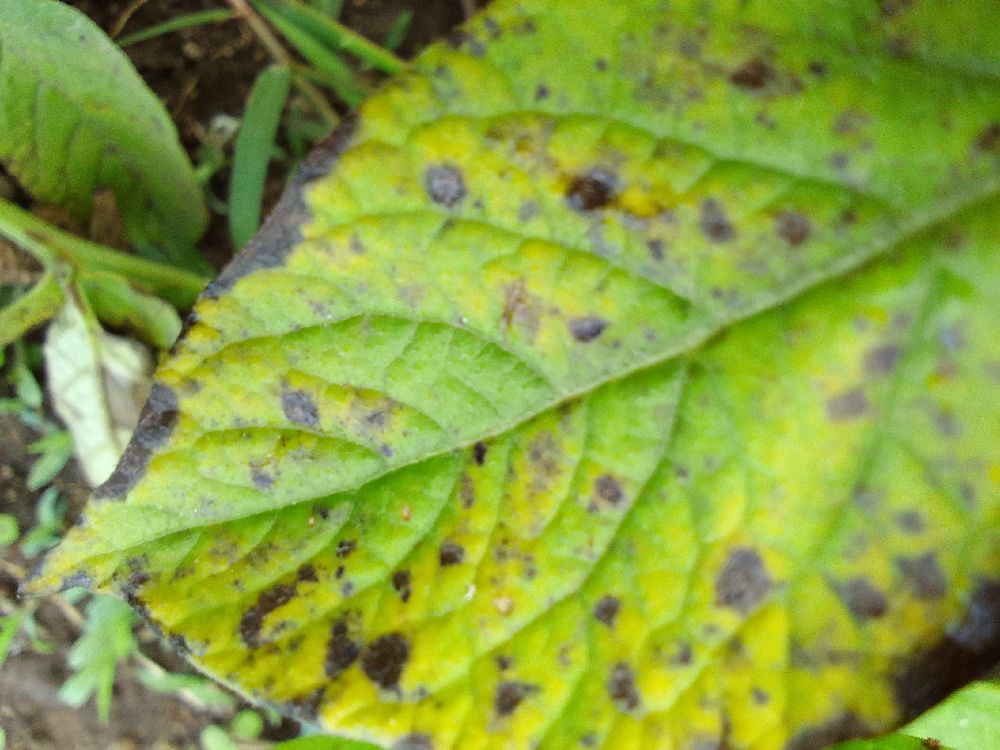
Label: Early blight